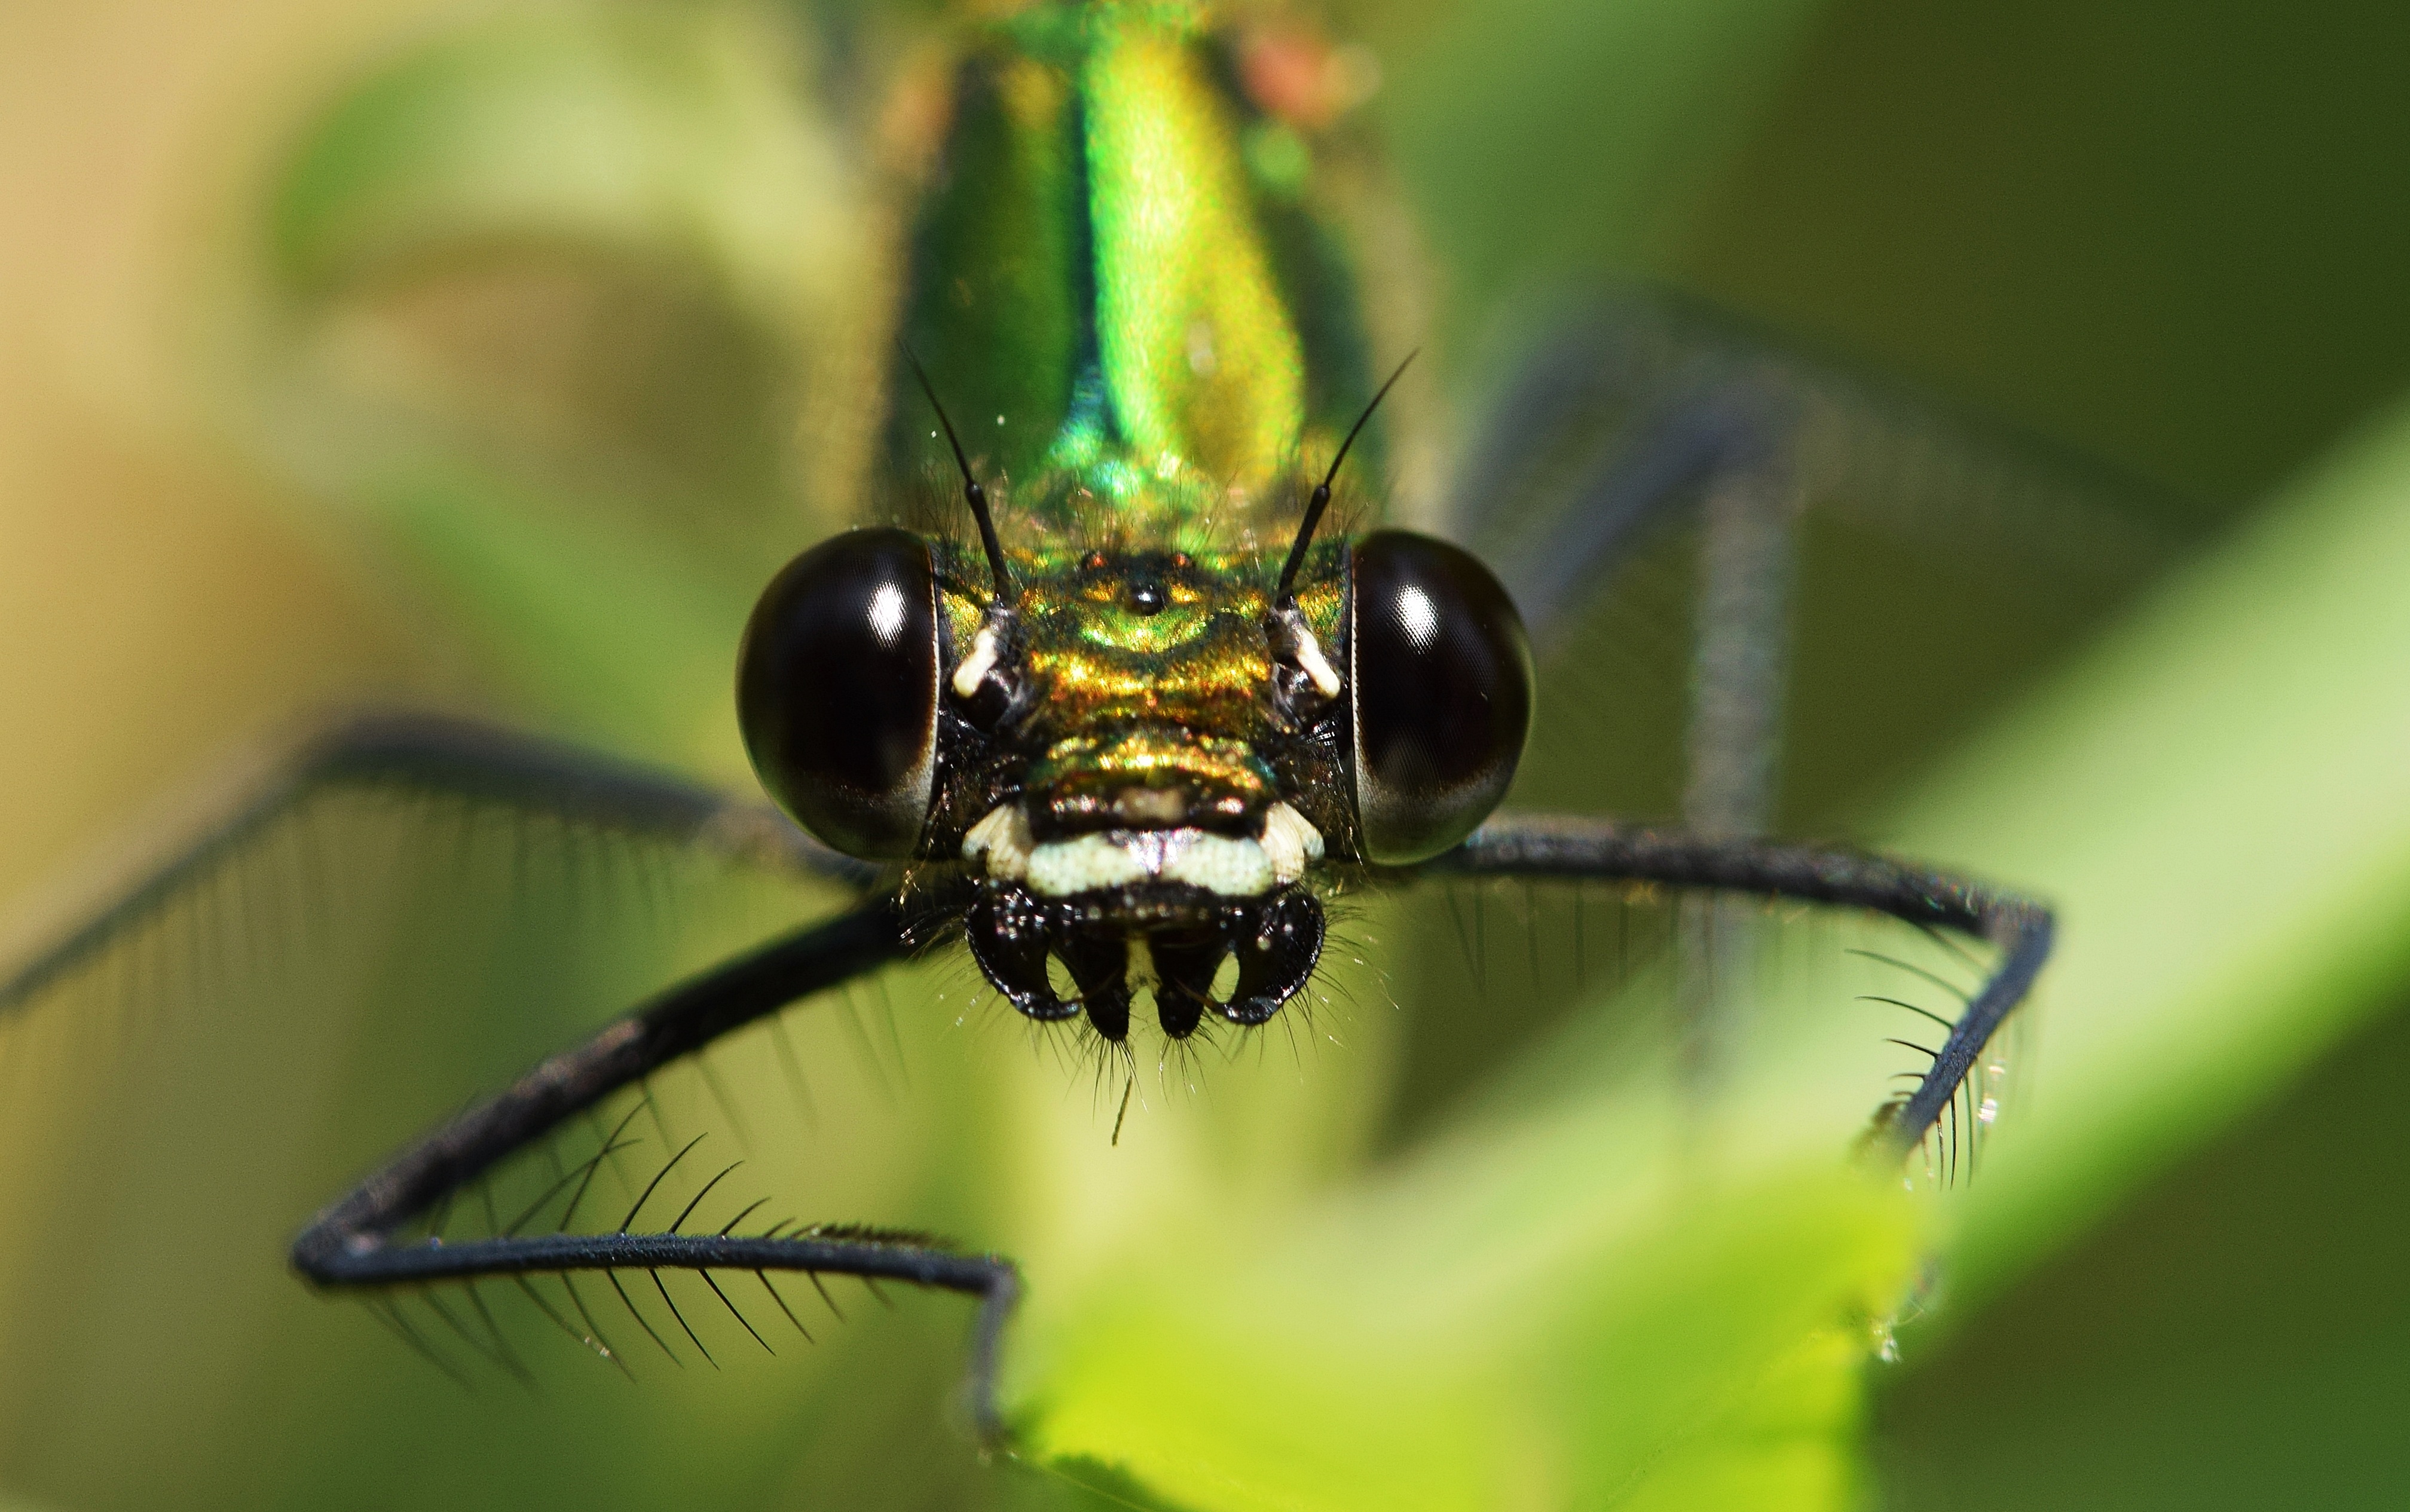
nature, photography, flower, fly, green, insect, macro, close, fauna, invertebrate, close up, eye, dragonfly, creature, compound, nectar, flight insect, macro photography, arthropod, leaf beetle, plant stem, dragonflies and damseflies, membrane winged insect